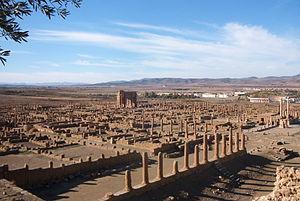
Timgad ou Thamugadi, surnommée la « Pompéi de l'Afrique du Nord » est une cité antique située sur le territoire de la commune éponyme de Timgad, dans la wilaya de Batna dans la région des Aurès, au Nord-Est de l'Algérie.